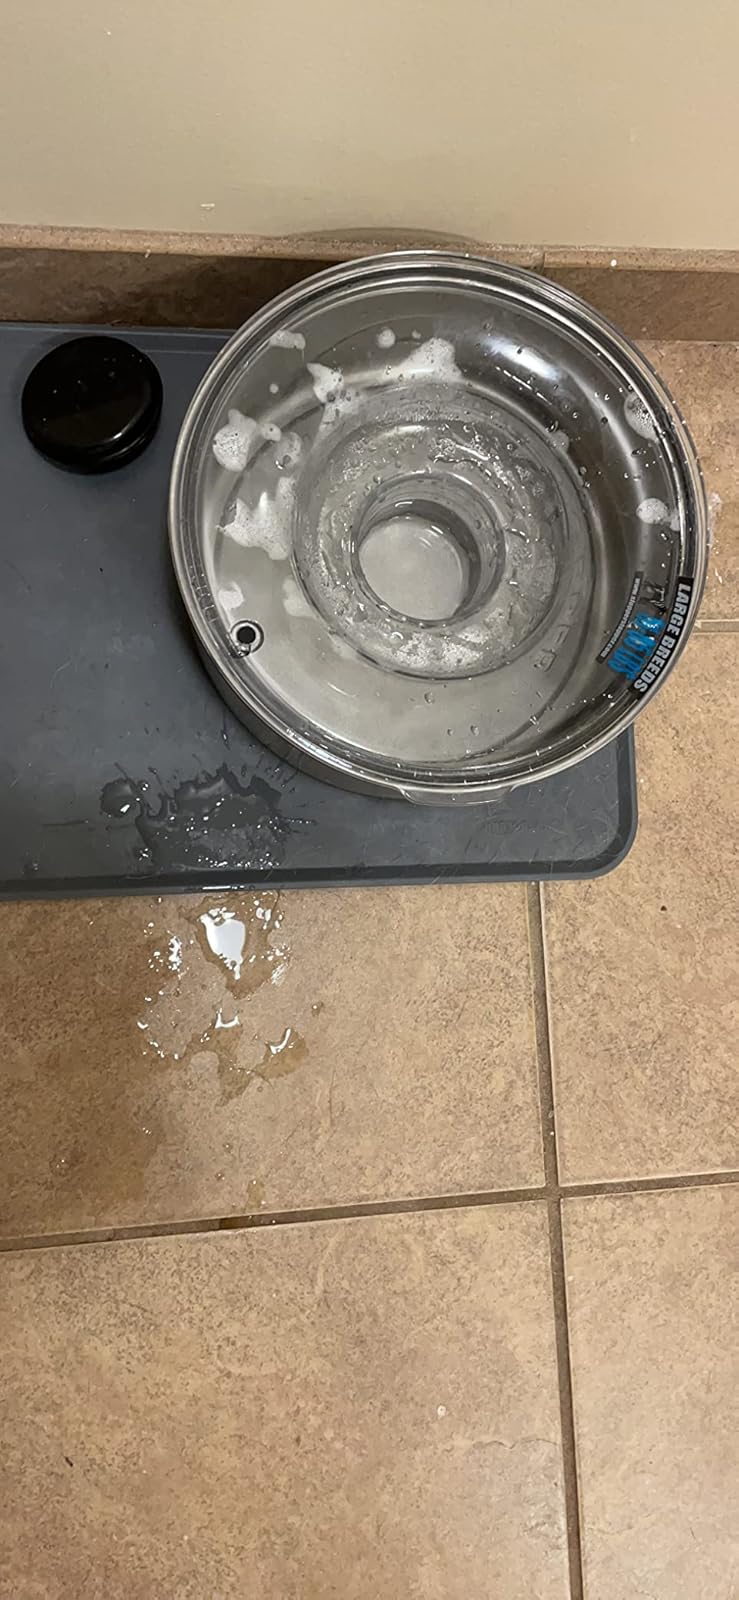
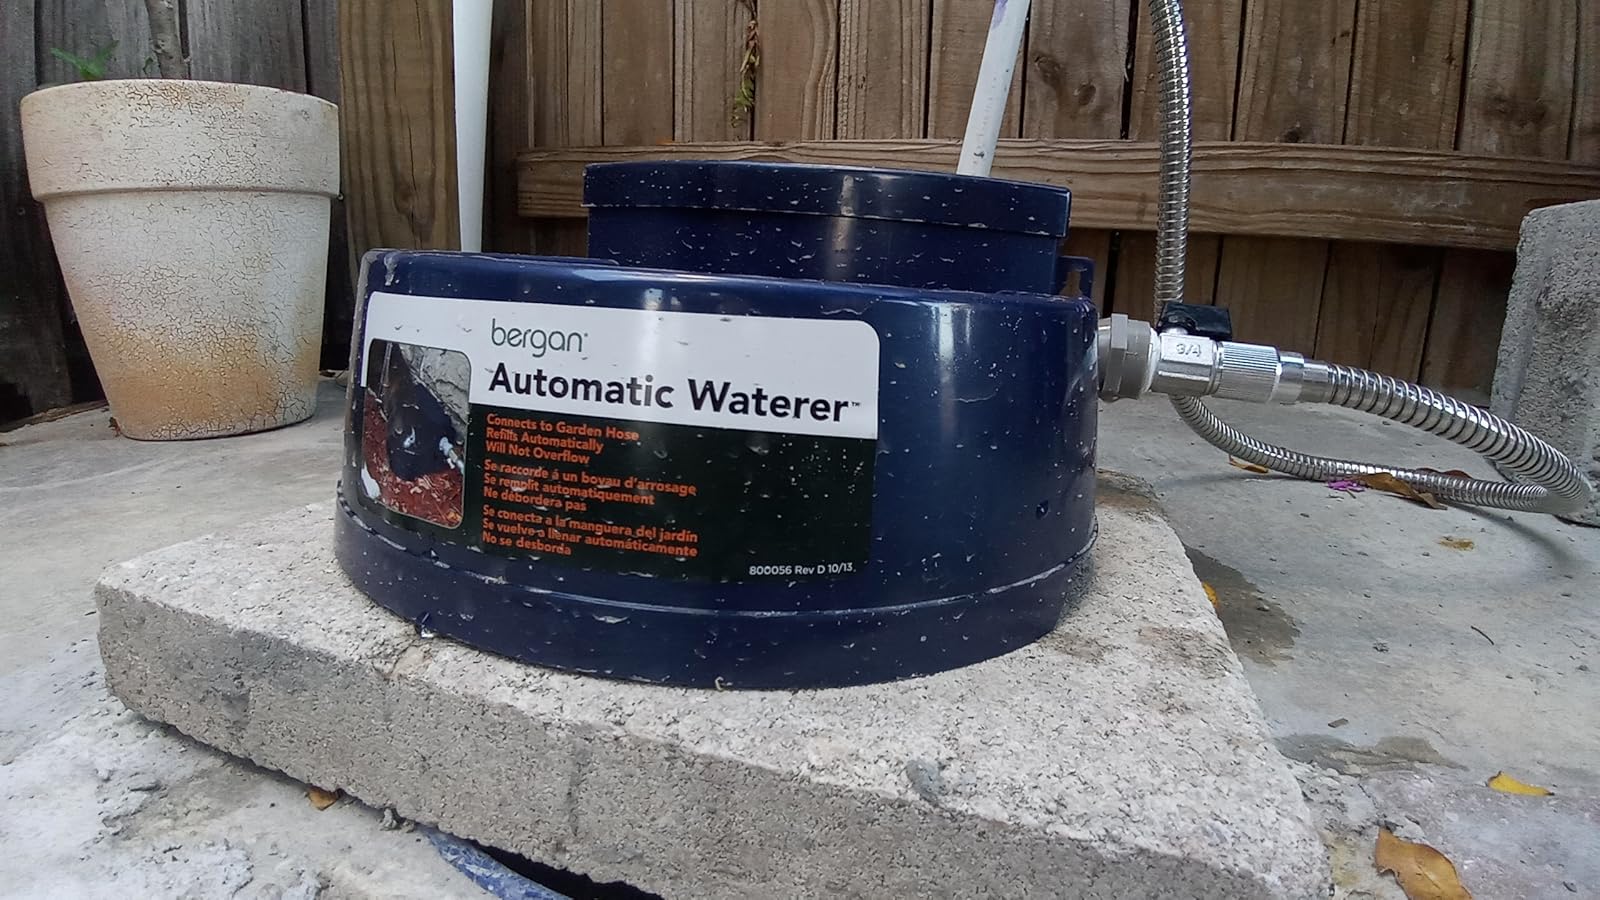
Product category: items_bowl
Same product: no